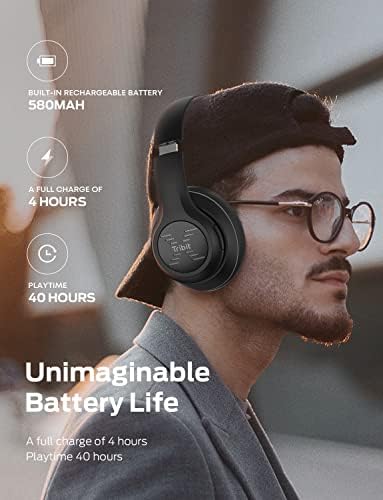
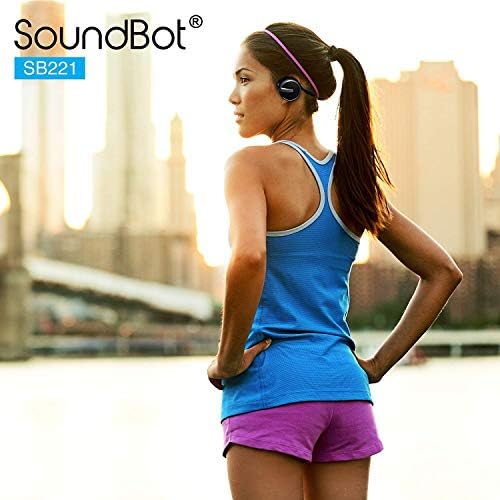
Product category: headphones
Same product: no